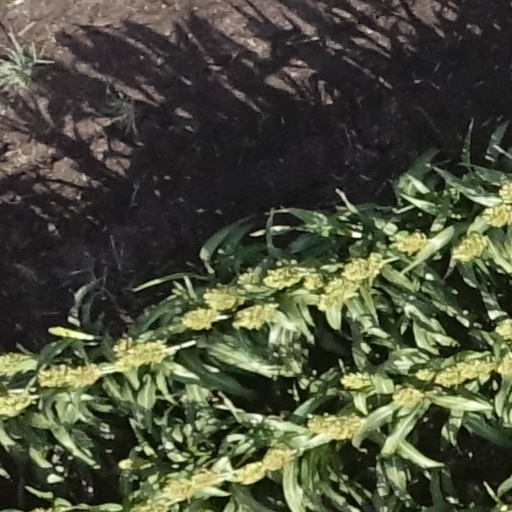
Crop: sorghum